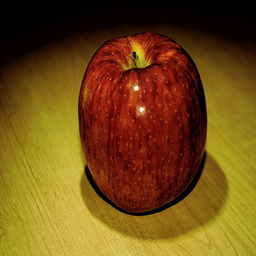
Label: Apple